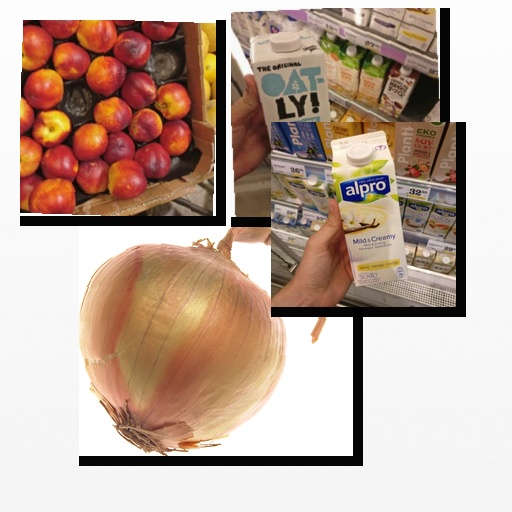
Food items: vanilla_soy_yogurt, onion, nectarine, oat_yogurt